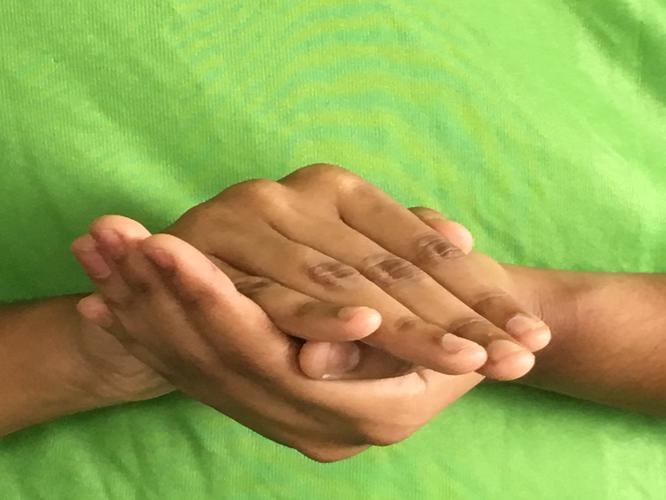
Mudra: Samputa
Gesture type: double_hand